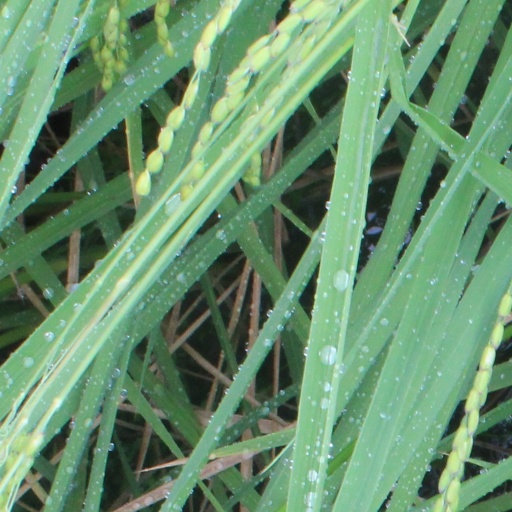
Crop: rice